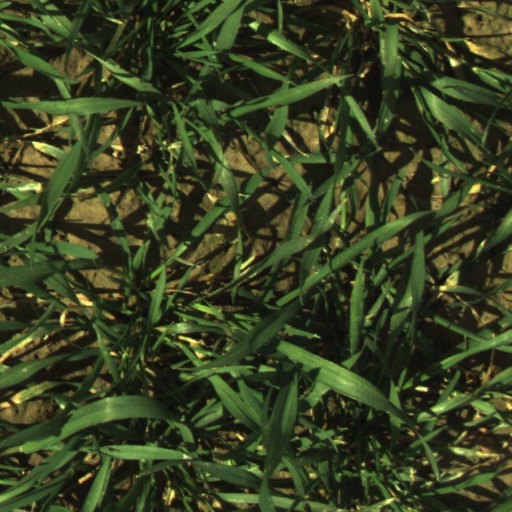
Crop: wheat